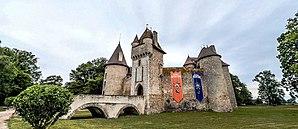
c'est le chateau de ecole aventure
Le château de Thoury est situé en Auvergne, à 25 km à l’est de Moulins, près du parc animalier du PAL, sur la commune de Saint-Pourçain-sur-Besbre. Le château est une construction féodale sous forme d'une enceinte fortifiée qui se dresse au milieu d'un parc.